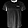
Label: T - shirt / top